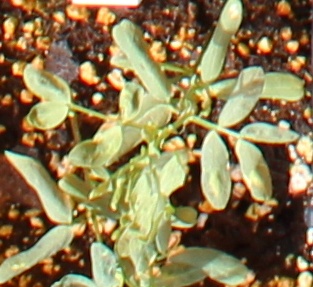
Label: Lentil